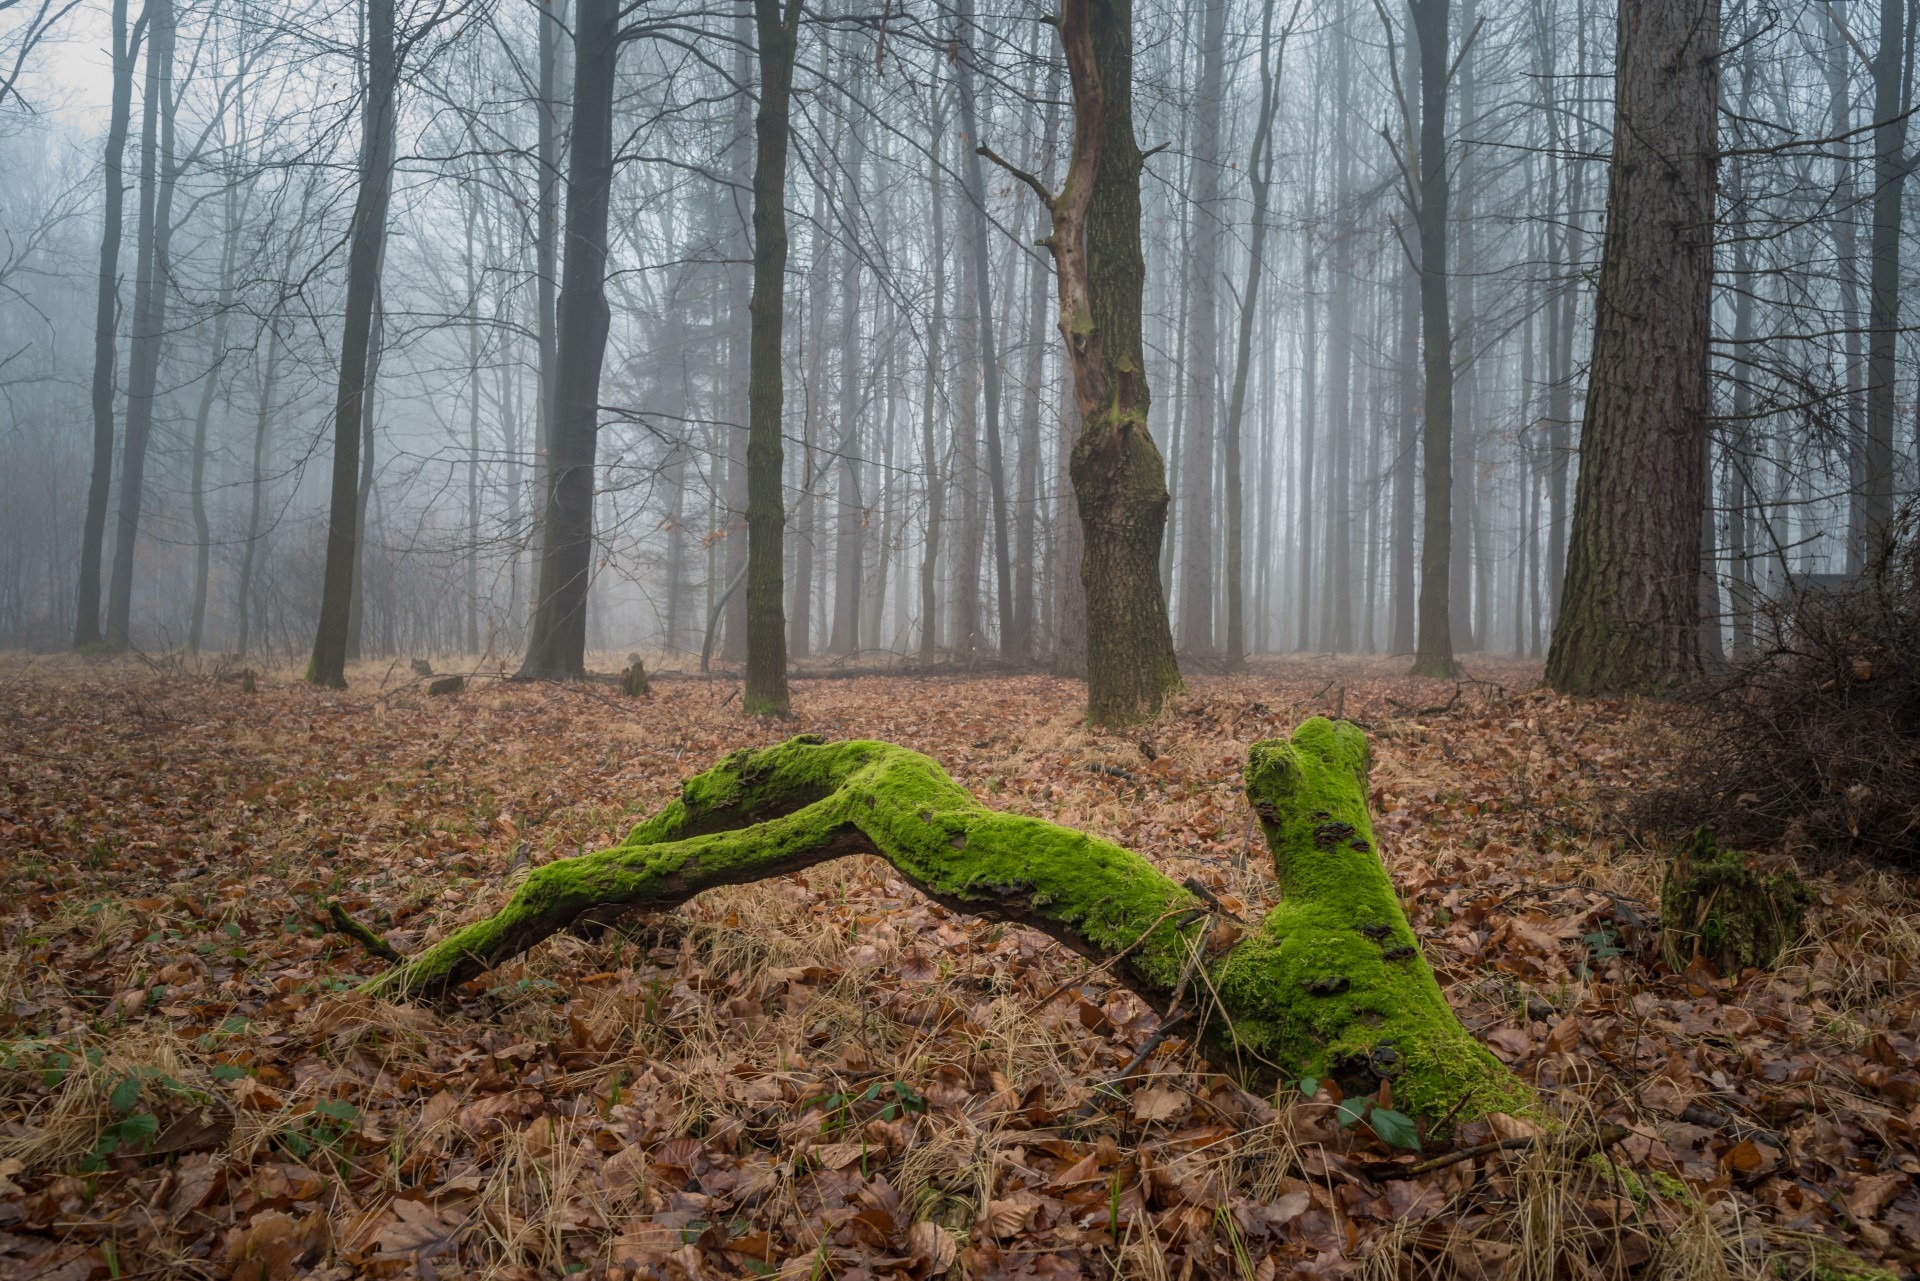
tree, nature, forest, wilderness, winter, plant, fog, mist, trail, sunlight, leaf, moss, autumn, soil, season, life, leaves, spruce, rainforest, deciduous, wetland, woodland, habitat, ecosystem, biome, old growth forest, natural environment, geographical feature, atmospheric phenomenon, woody plant, temperate broadleaf and mixed forest, temperate coniferous forest